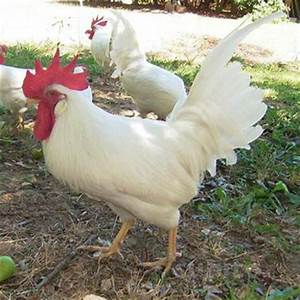
Label: gallina